Salah Al-Hamdani

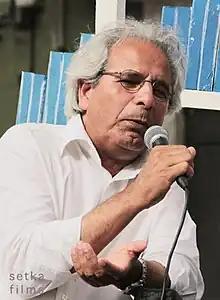
Salah Al-Hamdani (2012)

Salah Al-Hamdani (born in 1951 in Baghdad), is an Iraqi poet, actor, and playwright.